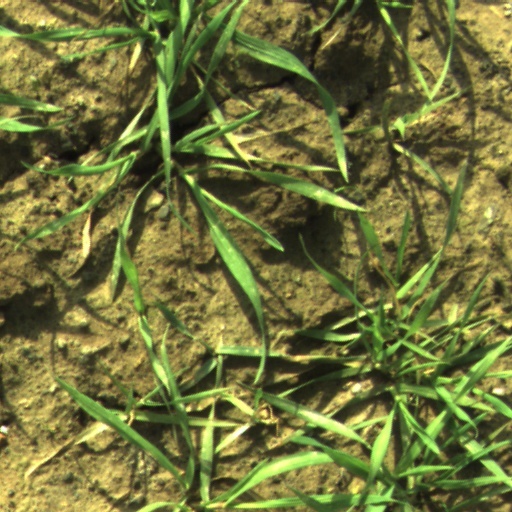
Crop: wheat